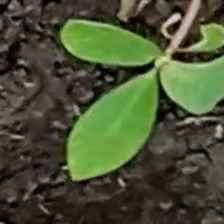
Weed species: Moti_dudhi(Euphorbia_geneculata_L)